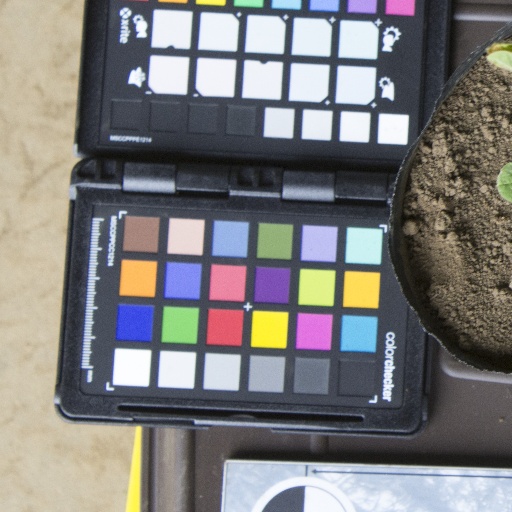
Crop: soybean